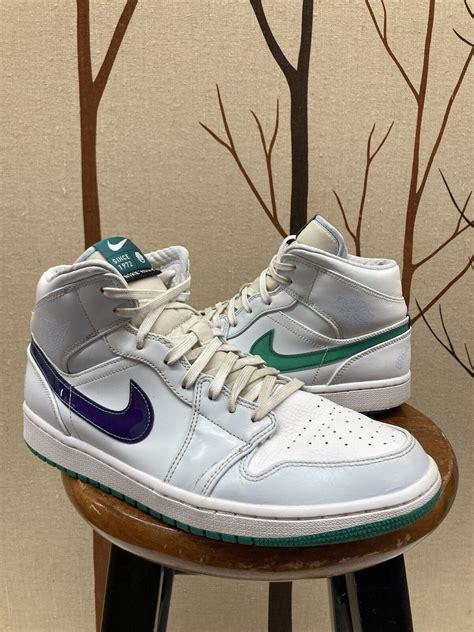
Brand: Jordan
Model: Luka 1